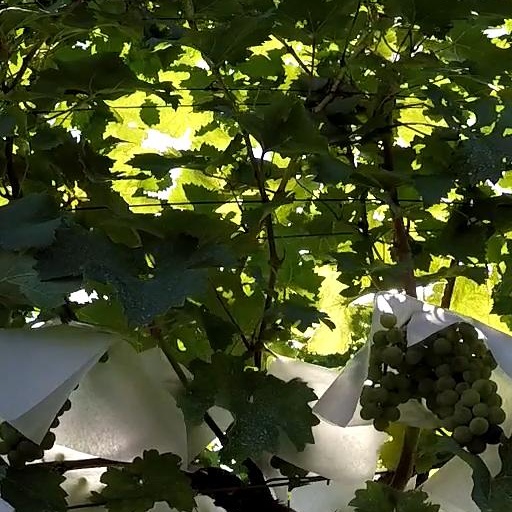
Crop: grape